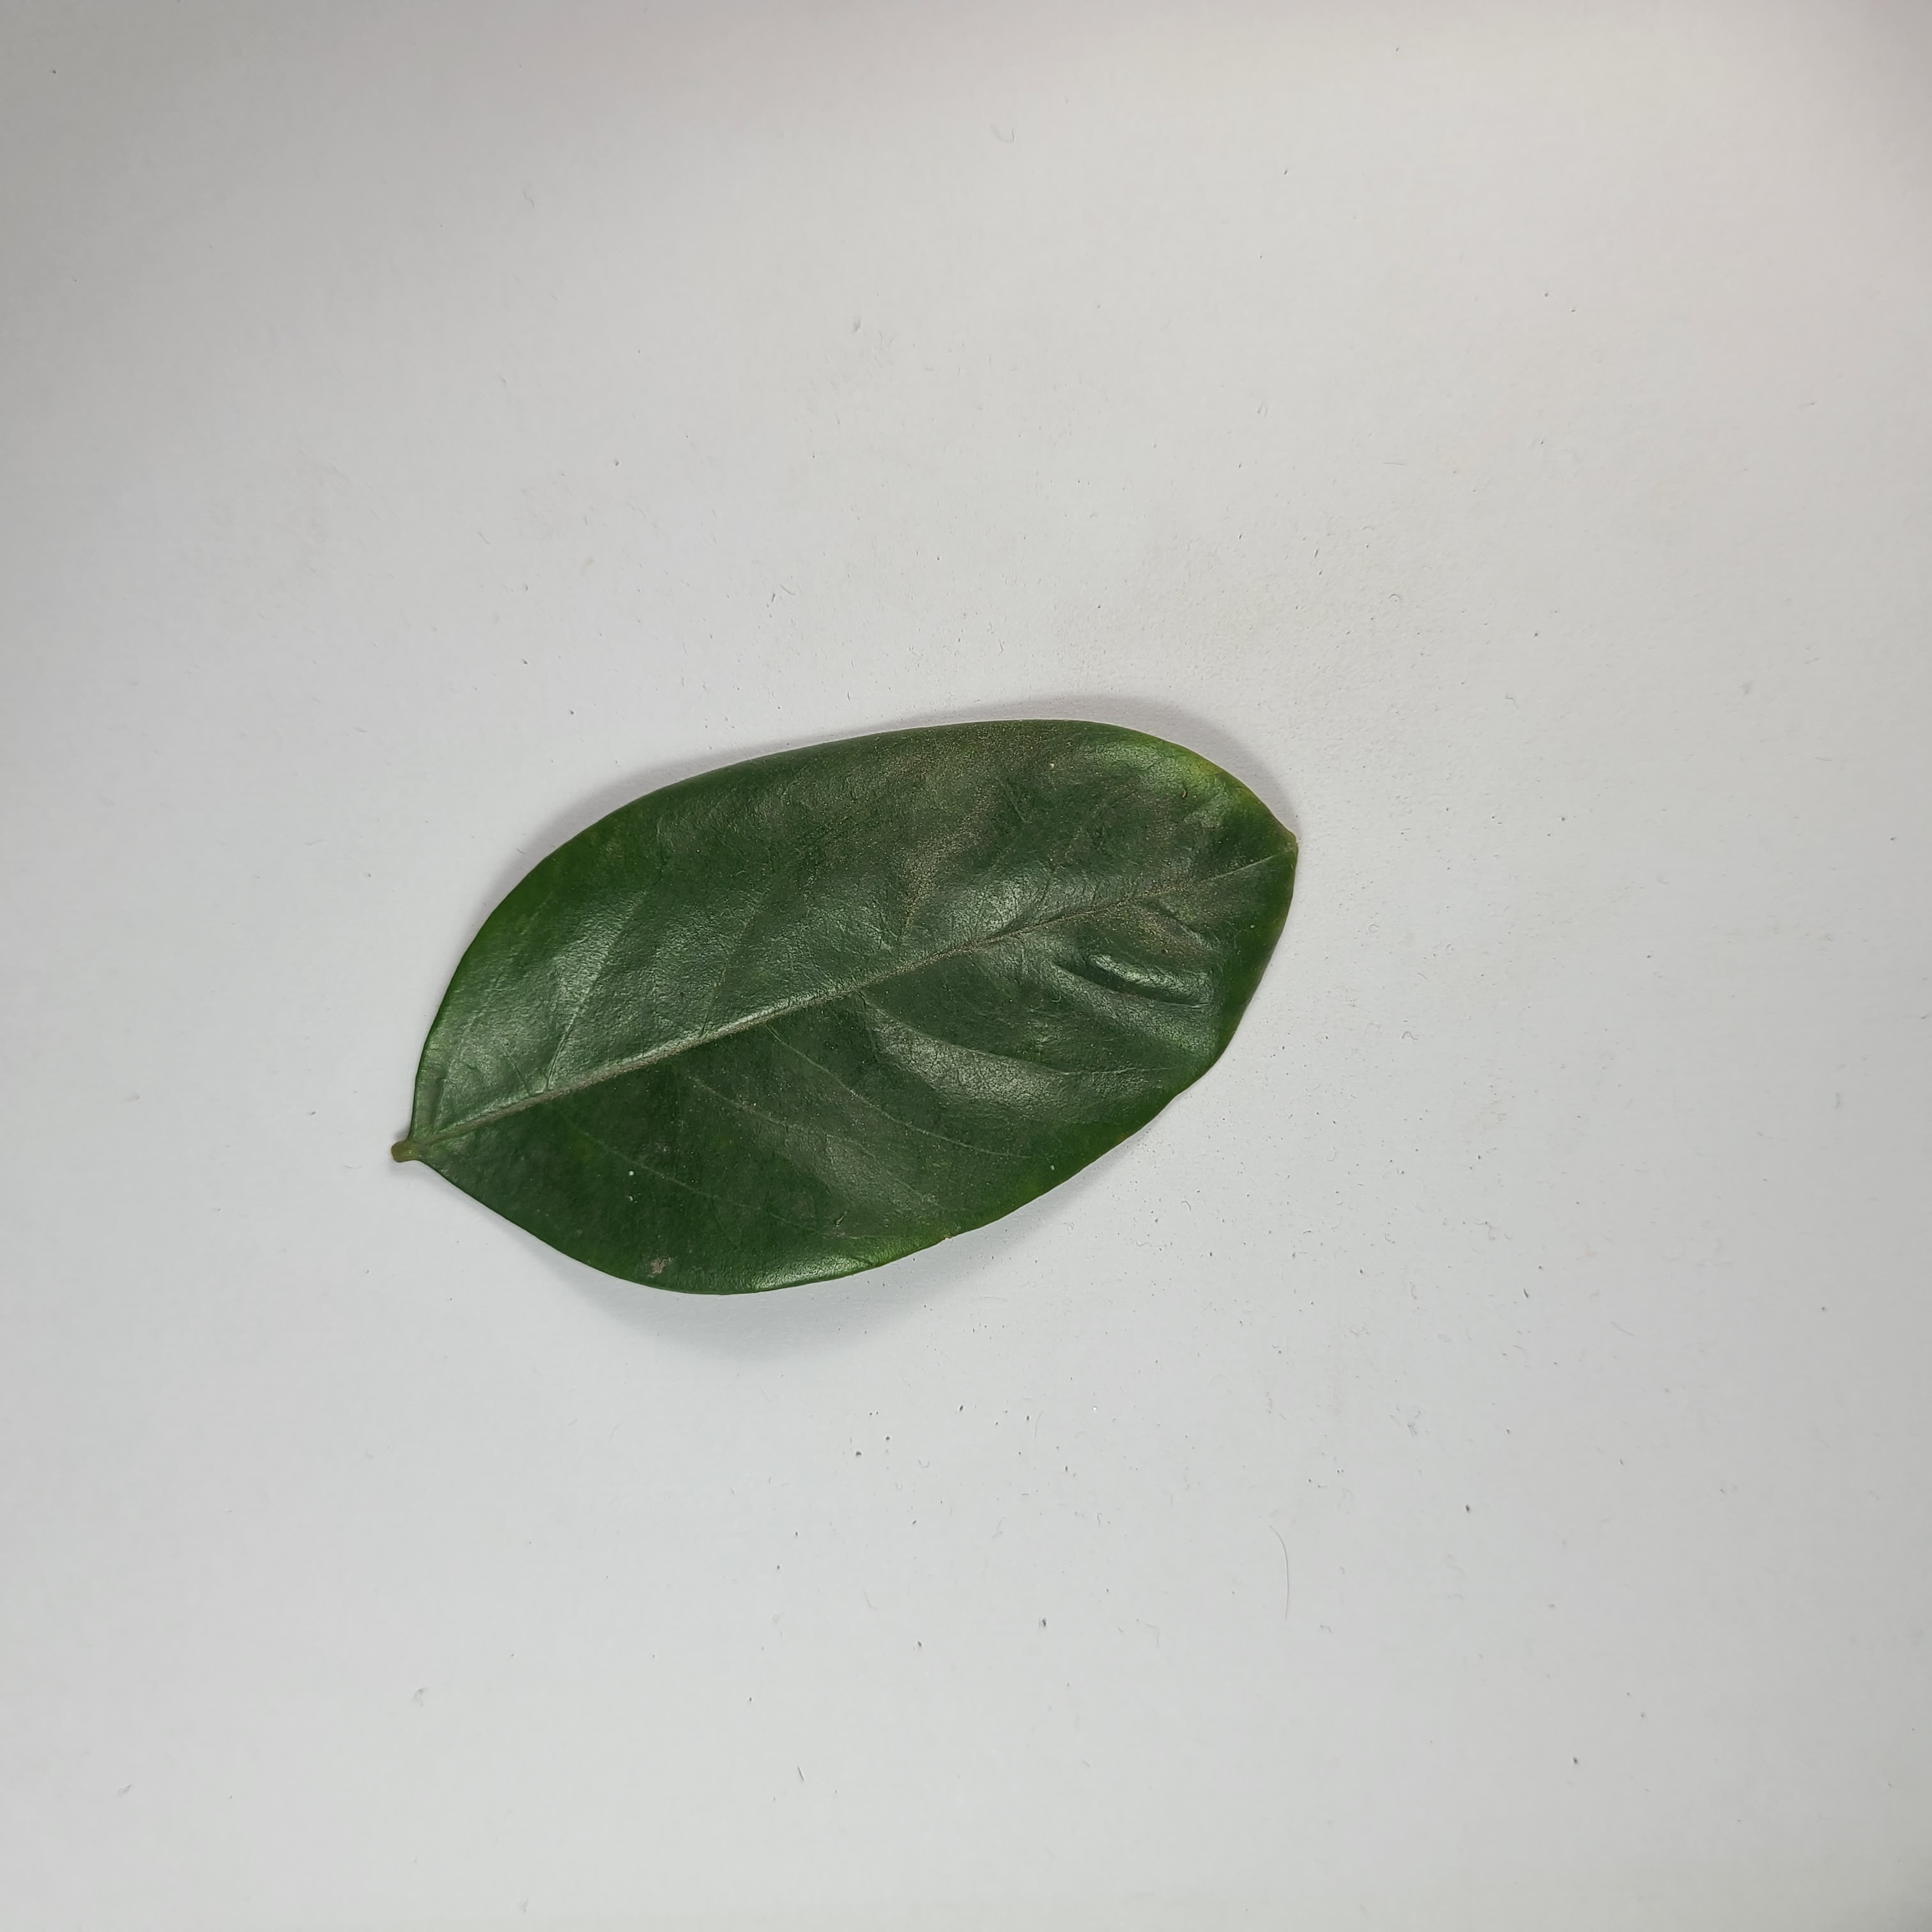
Label: Healthy Leaves